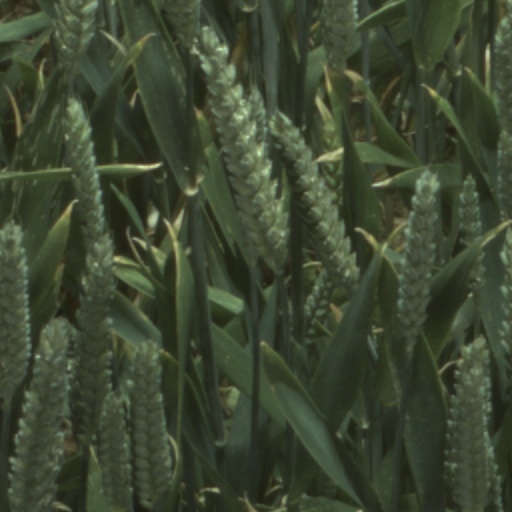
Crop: wheat